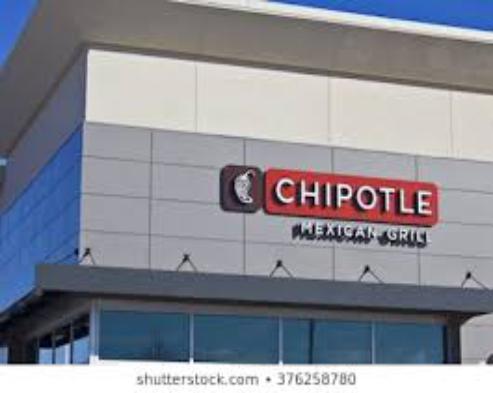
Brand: Chipotle Mexican Grill-2
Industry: Clothes